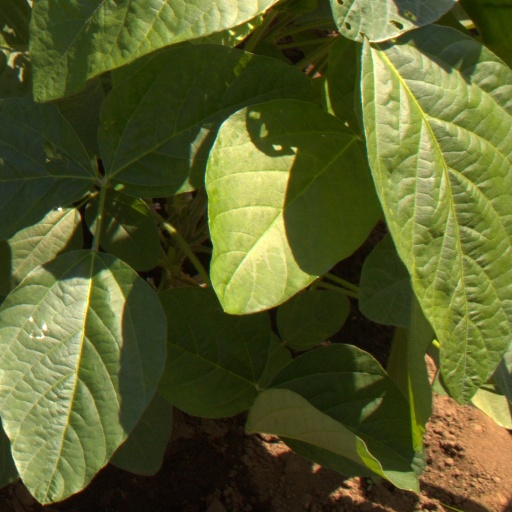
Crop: soybean